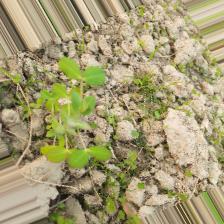
Label: Lentil Rust